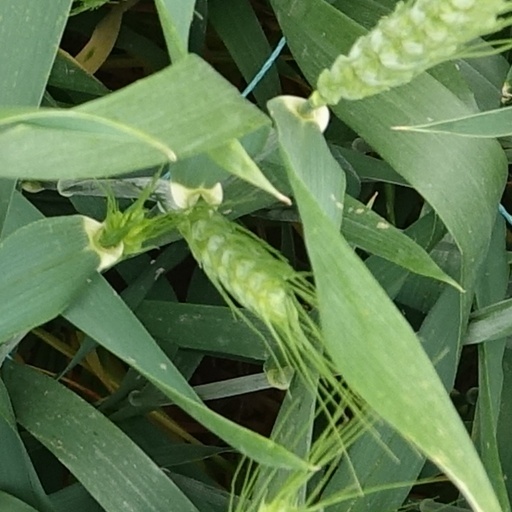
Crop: wheat